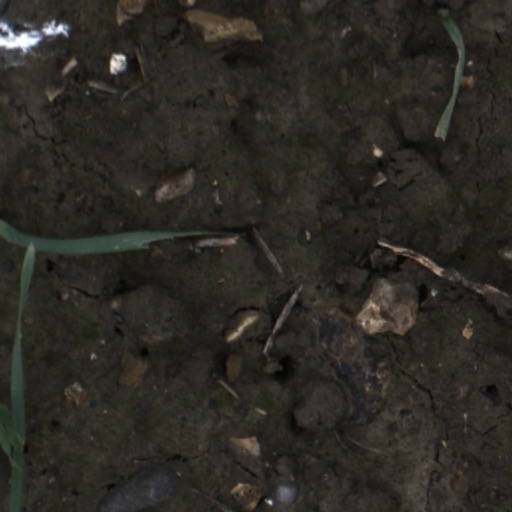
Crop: wheat